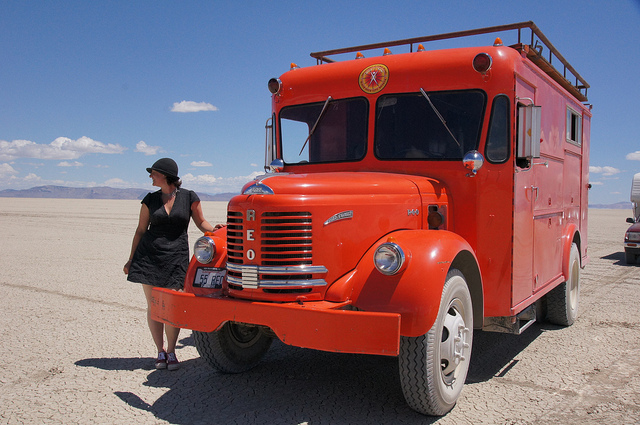
A woman standing beside a large red older truck.

A large orange truck parked next to a woman.

a person standing next to a parked large truck

A bright red panel truck is parked with a woman standing beside it.

A woman standing next to a red truck in the desert.